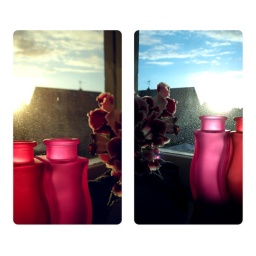
flowers in the window